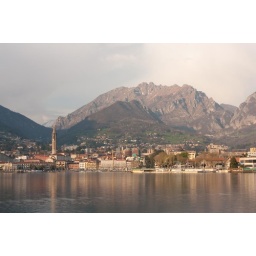
Mountains near lake with houses